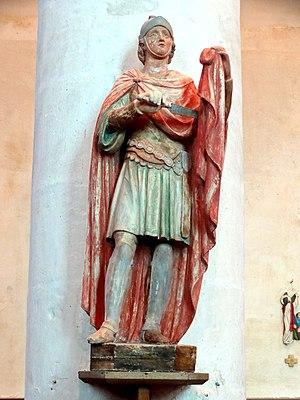
Mobilier de l'église - voir titre.
L’église Saint-Martin-et-Saint-Léonard est une église catholique paroissiale située à Vez, dans le département de l'Oise, en France. Sa partie la plus remarquable est son petit chœur rectangulaire de style gothique, qui date des années 1225 / 1230 et est d'une sobre élégance. Le clocher en bâtière un peu trapu, d'une génération plus ancienne, le flanque au nord, et le dépasse de peu. Son rez-de-chaussée abrite la chapelle de la Vierge. Quatre fois plus long que le chœur est la nef non voûtée du milieu du XIIᵉ siècle, dont la charpente partiellement apparente conserve des engoulants. Quoique largement dominée par le chœur à l'extérieur, elle atteint, à l'intérieur, la même hauteur sous plafond que ce dernier. La nef vaut surtout pour sa façade occidentale assez originale et conservée sans aucune altération, et les grandes arcades gothique flamboyant vers le bas-côté nord, qui aboutit sur la base du clocher. L'église a été inscrite au titre des monuments historiques par arrêté du 3 avril 1926. Elle est aujourd'hui affiliée à la paroisse Saint-Sébastien de Crépy-en-Valois, et des messes dominicales y sont célébrées tous les deux mois environ, à 11 h 00.